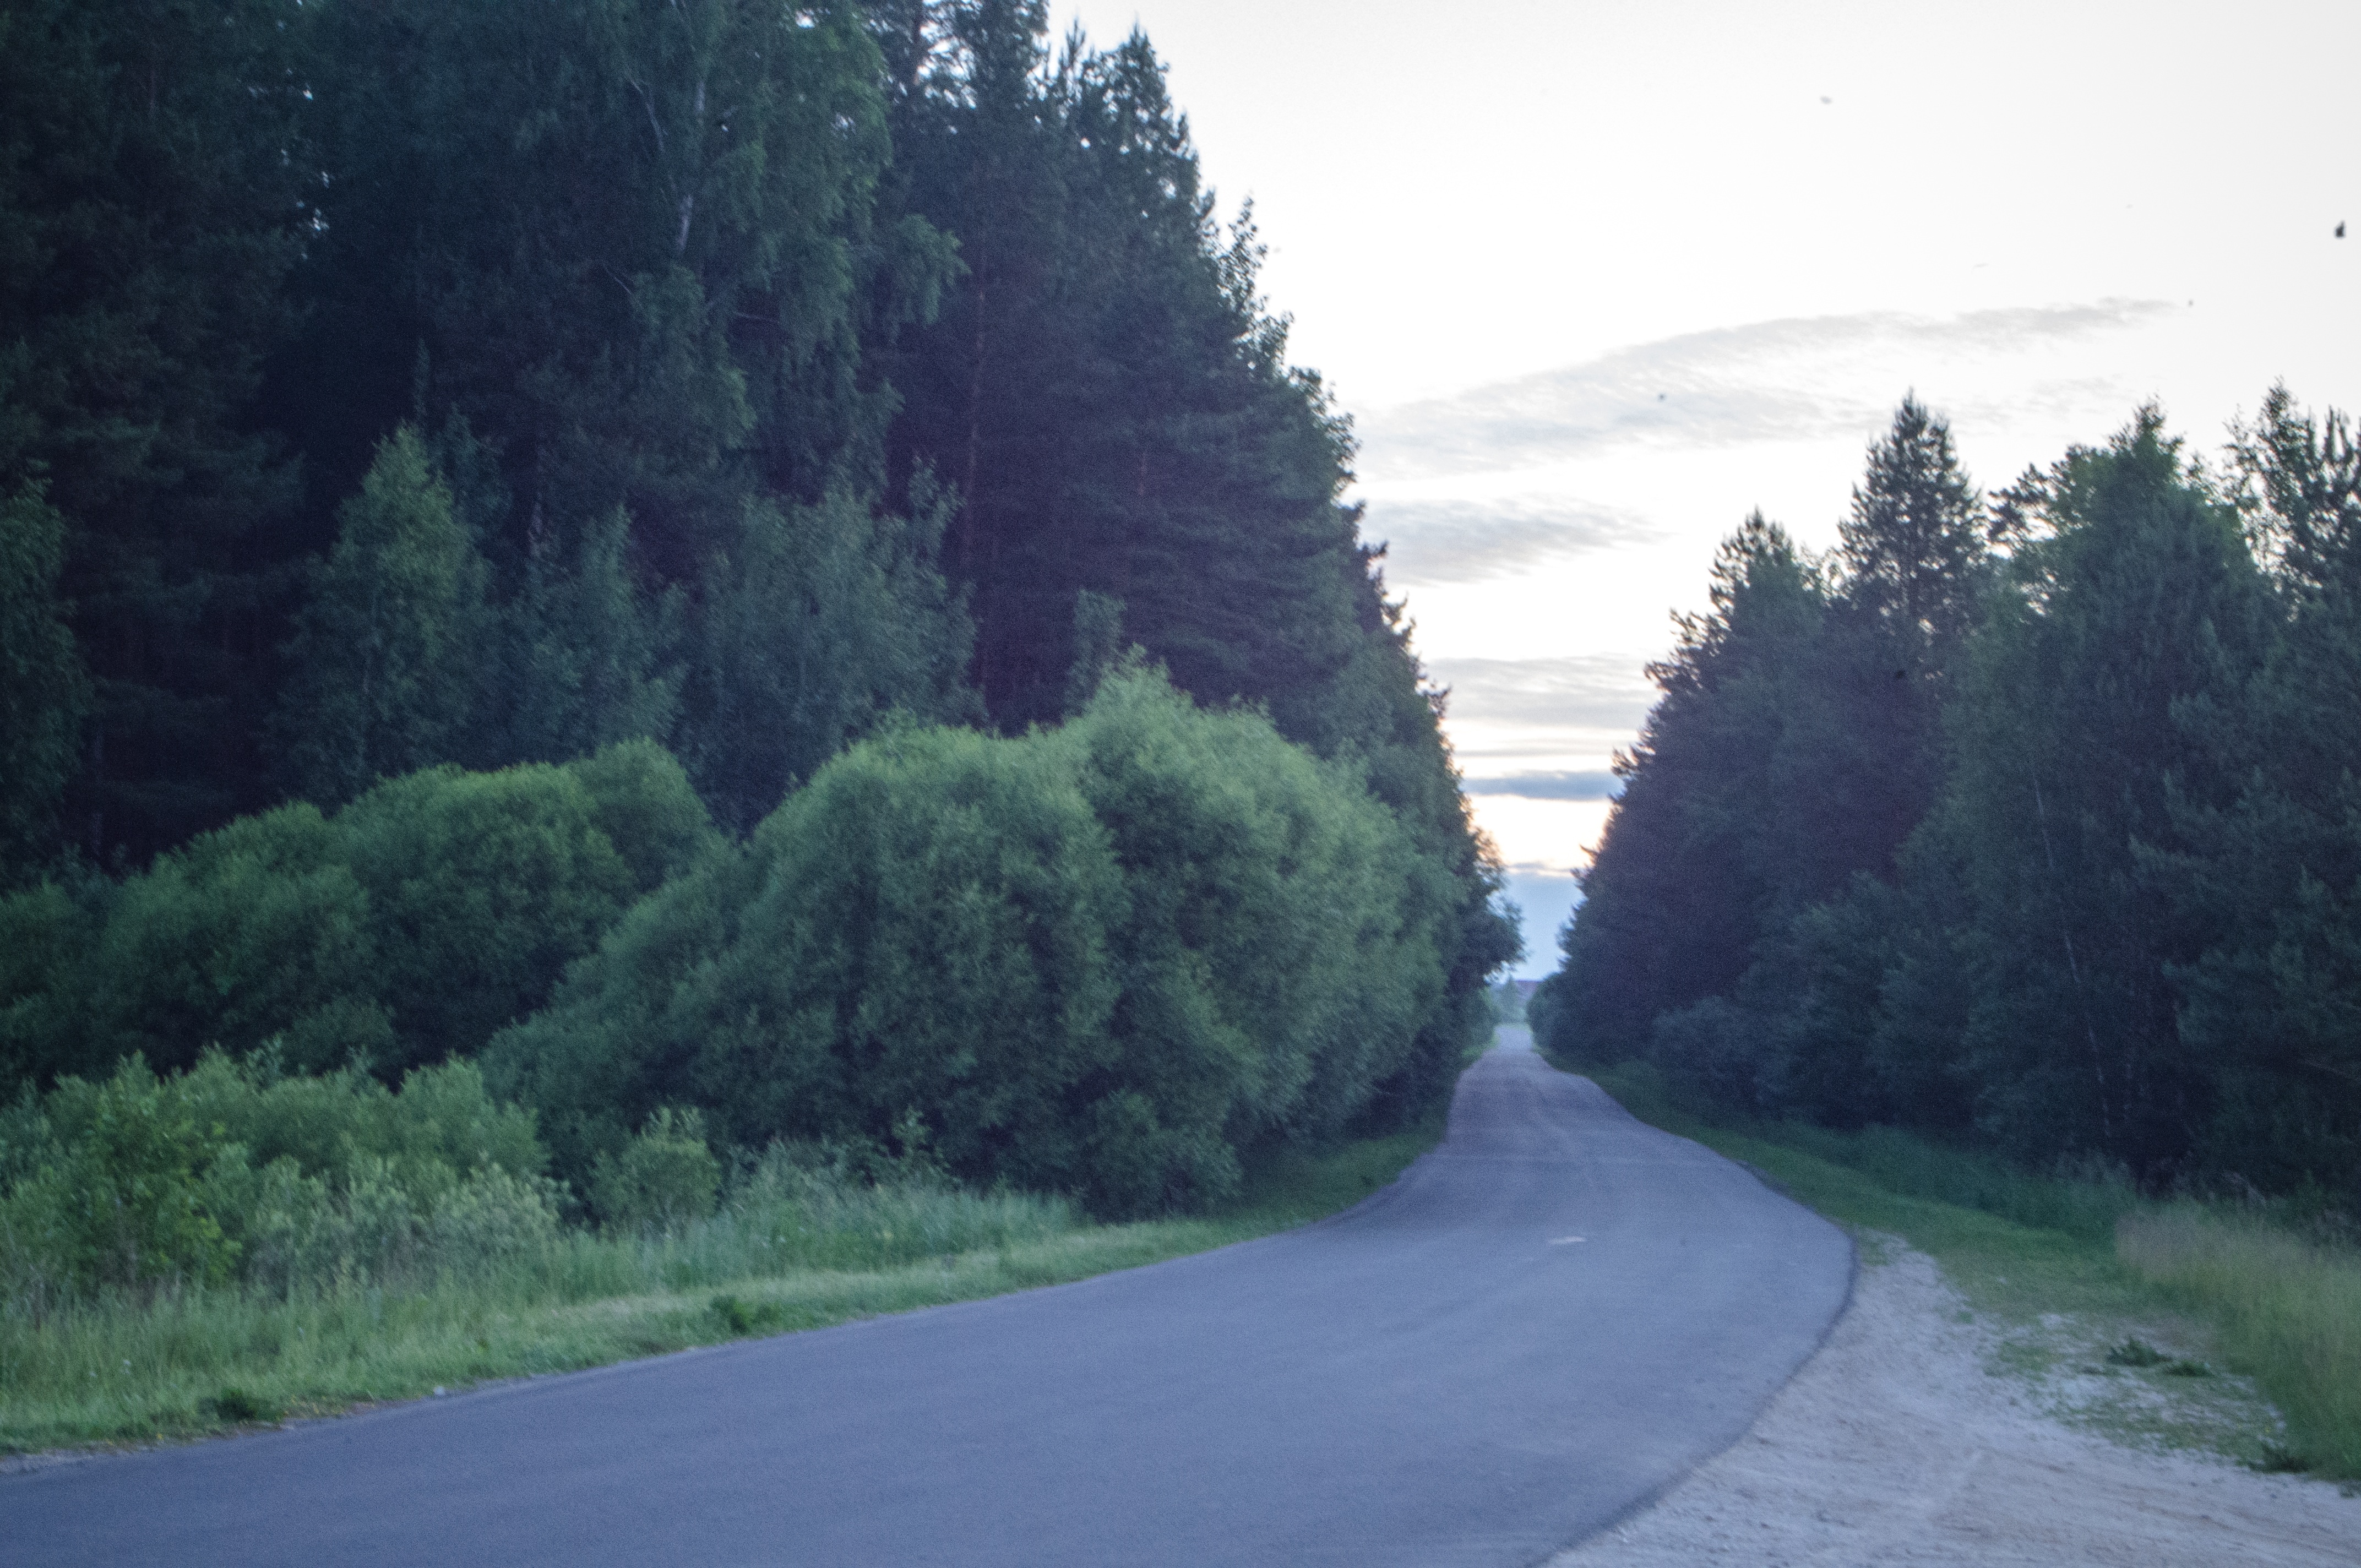
tree, nature, forest, mountain, road, morning, hill, highway, river, reservoir, waterway, road trip, infrastructure, rural area, atmospheric phenomenon